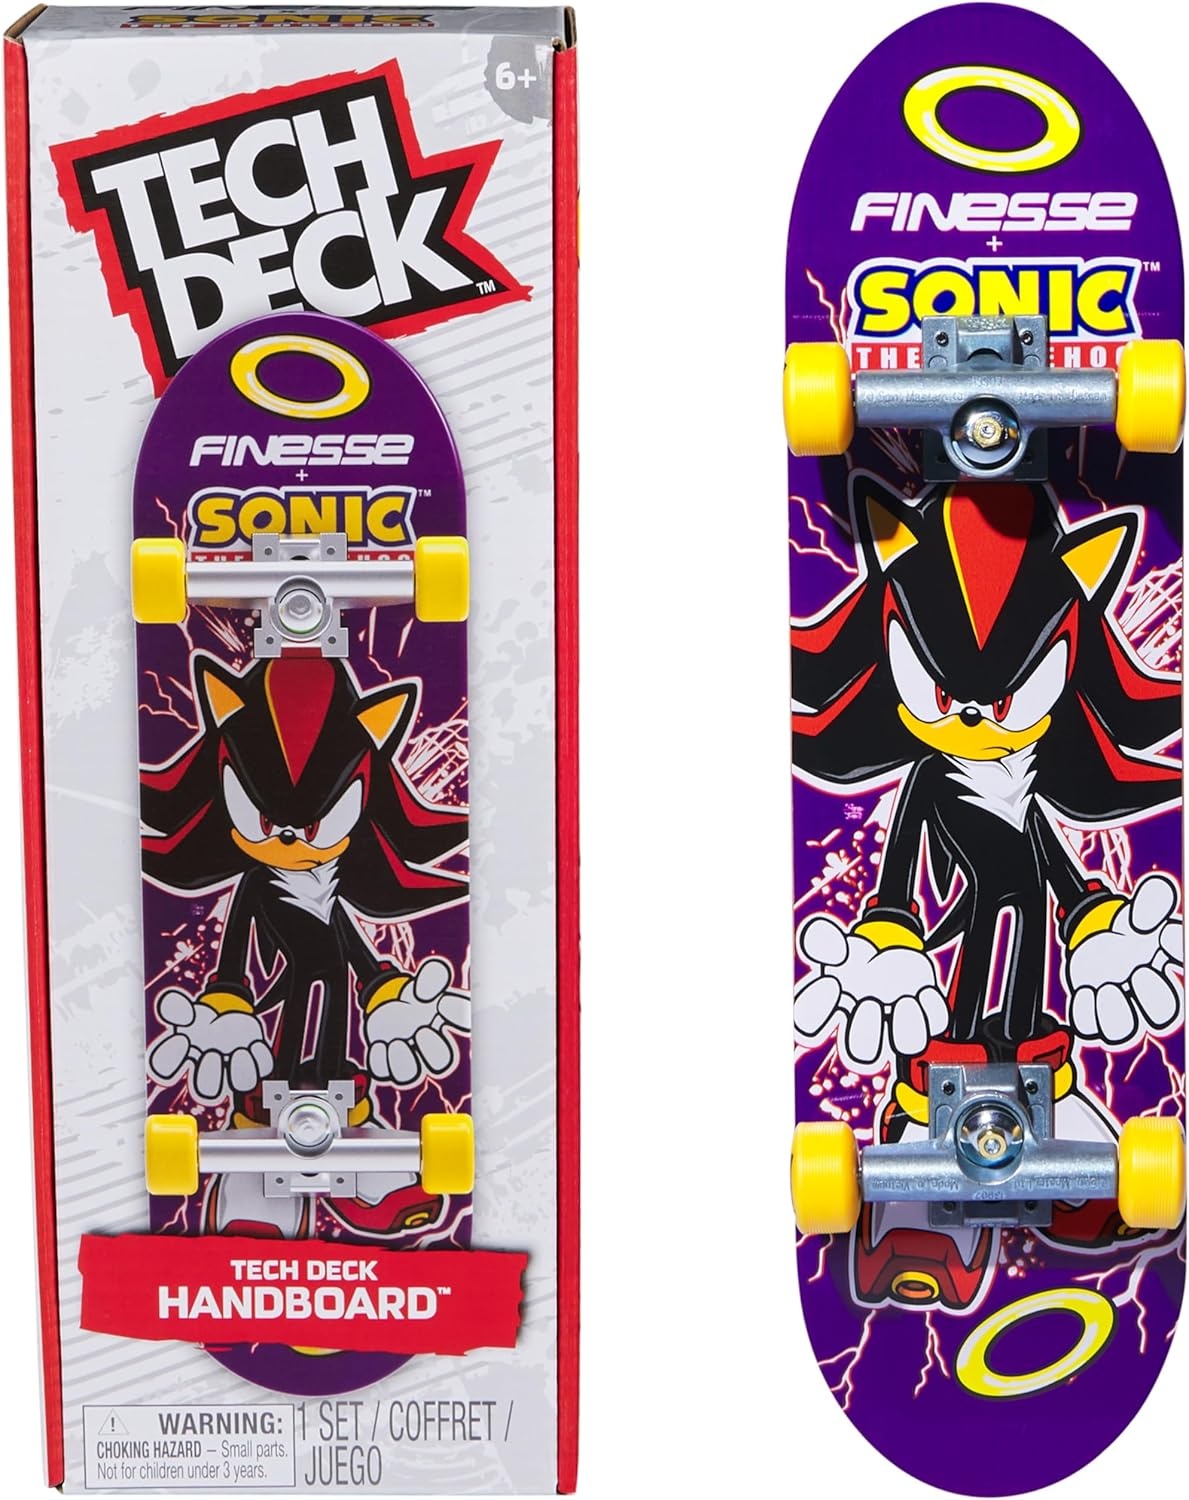
Tech Deck, Finesse X Sonic the Hedgehog Handboard; Authentic Mini Skateboards, Kids’ Toys for Boys and Girls, Ages 6 and up (Hands Use Only)
Product Description Carve out bigger tricks with the Tech Deck Handboards. With 9 times the size of a regular fingerboard, pull, use your hands to perform insane stunts. Laying 27.6cm long and 13.9cm wide, each one features legit graphics from the biggest skate companies in the world, including Santa Cruz, Finesse X Sonic the Hedgehog, World Industries and more. Made with die-cast trucks and detailed wheels, handboard in style for hours of fun, awesome for practising hand-eye coordination. Perform real tricks just like you would on a real skateboard, anywhere. Tech Deck Handboards are intended for hands use only, not intended to hold the weight of any person like on a skateboard deck, longboard or penny board. Check out other Pro Series Boards or the Daily Grind Pack 2.0 finger skateboards for kids and adults. (Sold separately). Raise the standard with 2 obstacles for more ways to play and create your Tech Deck Skatepark for fingerboards. There are tonnes of decks, toy figures and playsets to collect. Ride, flip and grind with Tech Deck fingerboards and BMX from real skate companies. Tech Deck mini skateboards for fingers and ramp sets make the perfect gift for girls’ toys age 6–8 who love small toys and cool toys. Are you looking for 3-year-old boy toys consider Tech Deck as the alternative to toy cars as a boys’ toys age 6–8 item. Start small and go big with Tech Deck. Safety Warning Not suitable for children under 3 years GO BIG WITH HANDBOARDS: Perform even bigger stunts with handboards being 9 times the size of your favourite Tech Deck fingerboards, laying over 27cm long and over 13cm wide REAL SKATEBOARD GRAPHICS: Tech Deck handboards are the only professional grade handboard with authentic graphics from the biggest brands in skateboarding such as Santa Cruz, DGK and more DOWN TO THE DETAILS: Now with detailed wheels and die-cast trucks, perform the coolest tricks like you would on a skateboard. Complete tricks with hands only, not intended to use as a regular skateboard deck BECOME A TECH DECK PRO: Check out other Tech Deck fingerboards, obstacles and playsets like the expansive X-Connect World. Shred and ollie on the X-Connect Quarter Bowl Ruckus or Pyramid Shredder 2.0 (each sold separately) for new ways to play and progress Includes: 1 Assembled Tech Deck Handboard TOYS AND GAMES FOR ALL: Great toys for boys or toys for girls and gifts for kids that love collectibles, toy figures and playsets or mini skateboards. Great festive gift or birthday gifts ages 5 and up › See more product details
Brand: LJ Automotive
Category: Toys & Games > Toys > Sports Toys > Fingerboards & Fingerboard Sets